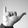
ASL letter: Y